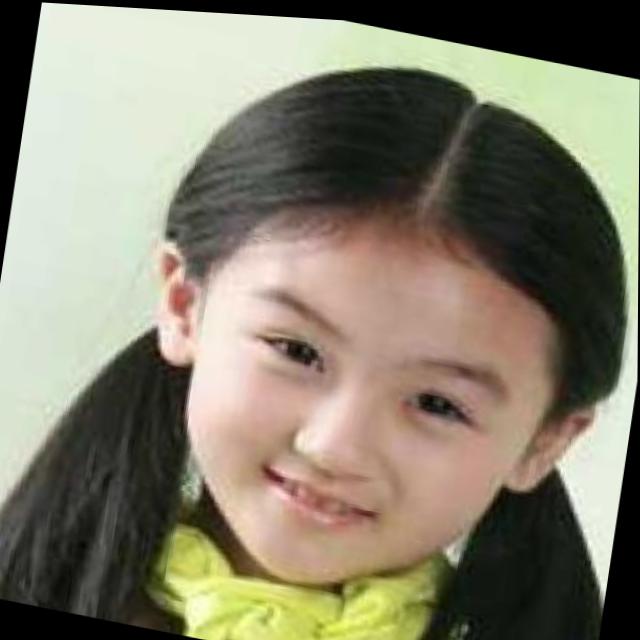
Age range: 13-20